Elisa Granato

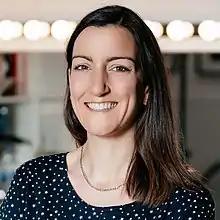
Elisa Granato in 2018

Elisa Teresa Granato (born 23 April 1988) is a molecular microbiologist in the Departments of Zoology and Biochemistry at the University of Oxford, where she researches bacterial interactions and how they evolved, including the significance of features of bacteria that contribute to disease, also known as virulence factors.